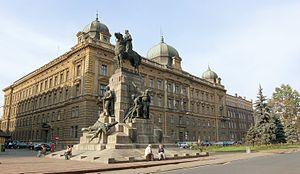
Cet article recense les statues équestres en Pologne.
La bataille de Grunwald ou première bataille de Tannenberg eut lieu le 15 juillet 1410 dans le cadre de la guerre du royaume de Pologne-Lituanie contre l'ordre Teutonique. L'alliance du royaume de Pologne et du grand-duché de Lituanie, menés respectivement par le roi Ladislas II Jagellon et le grand-duc Vytautas, écrasa les chevaliers teutoniques commandés par le grand-maître Ulrich von Jungingen. La plupart des commandants teutoniques furent soit tués soit capturés. Malgré la défaite, les chevaliers teutoniques parviennent à résister au siège de Marienbourg et les pertes territoriales lors de la paix de Toruń sont limitées. Les disputes territoriales continuèrent jusqu'à la signature de la paix du lac de Melno en 1422. Cependant, l'ordre Teutonique ne se relèvera jamais de cette défaite et le fardeau financier des indemnités de guerre entraîna des tensions internes et une crise économique sur ses terres. La bataille marque un basculement significatif des pouvoirs en Europe orientale et permet à l'union de Pologne-Lituanie de devenir la puissance politique et militaire dominante dans la région.